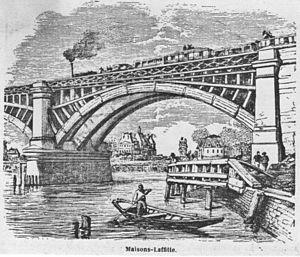
Maisons-Laffitte est une commune du département des Yvelines, dans la région Île-de-France, en France, située à 10 km environ au nord-est de Saint-Germain-en-Laye et à 18 km environ au nord-ouest de Paris.